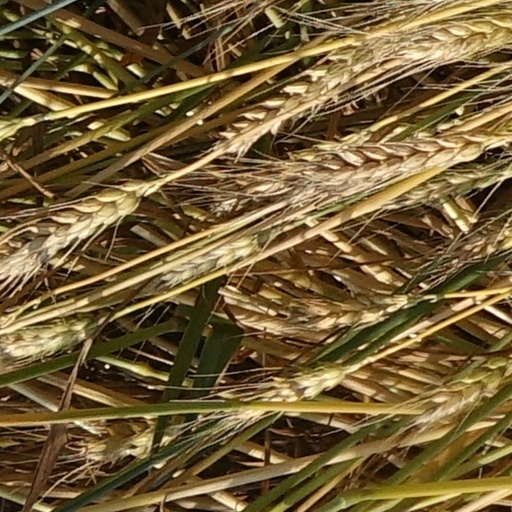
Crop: wheat